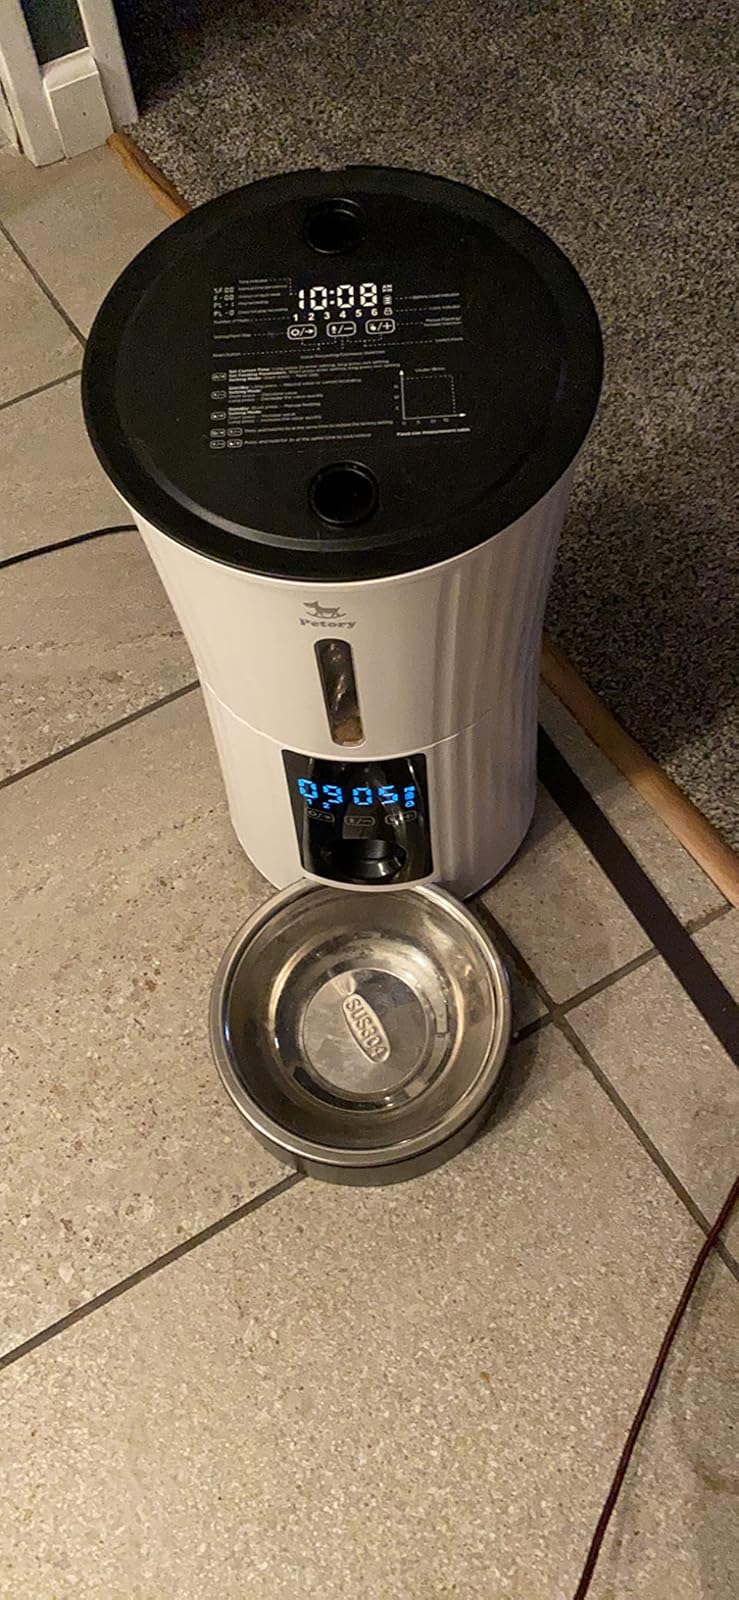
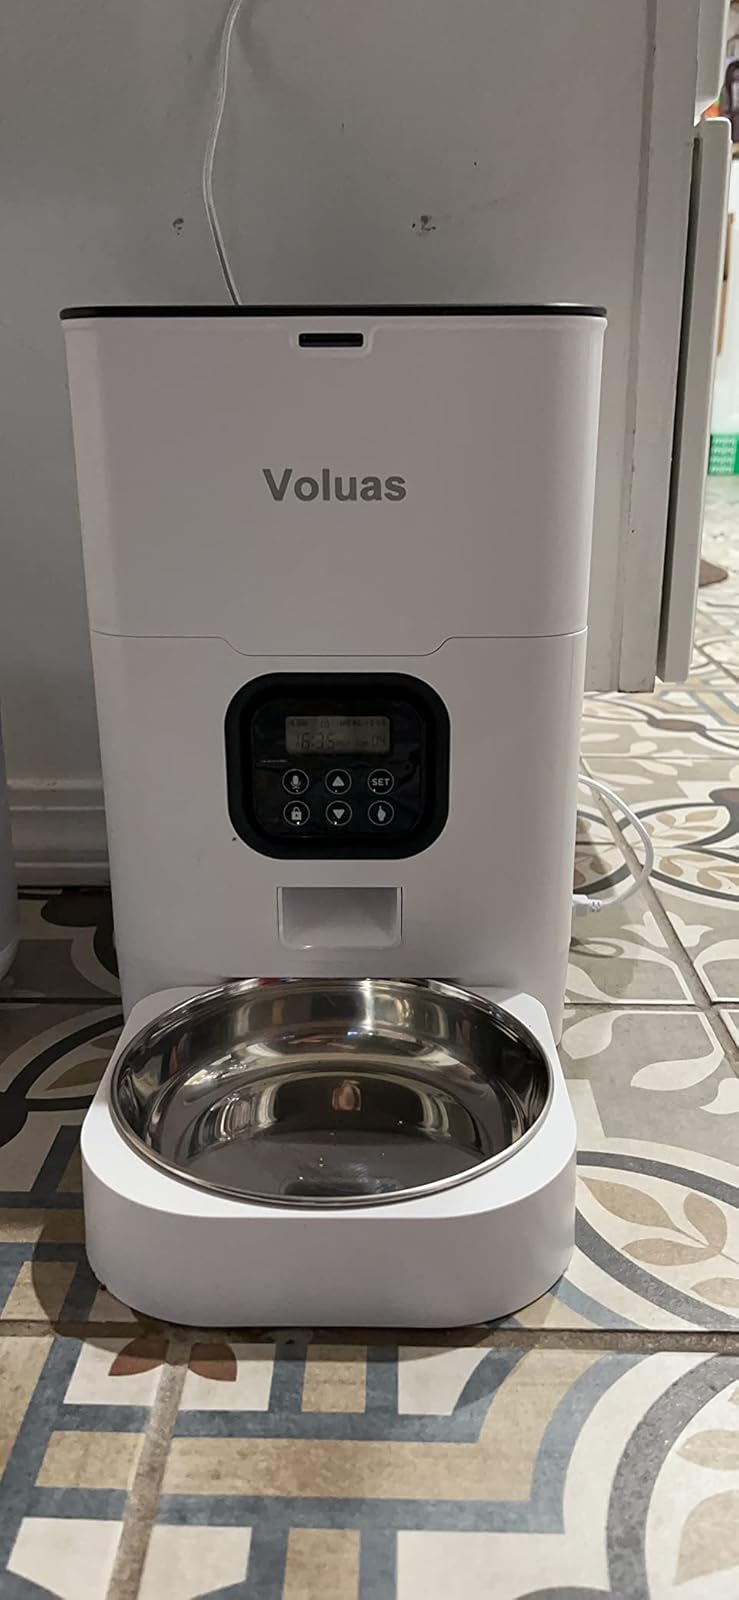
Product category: items_feeder
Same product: no